Haiti

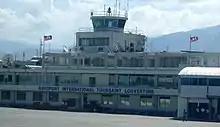
Toussaint L'Ouverture International Airport

Haiti suffers from a shortage of skilled labor, widespread unemployment, and underemployment. Most Haitians in the labor force have informal jobs. Three-quarters of the population lives on US$2 or less per day.